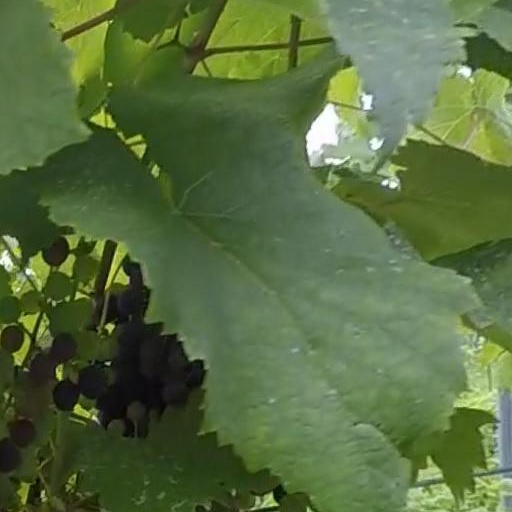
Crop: grape